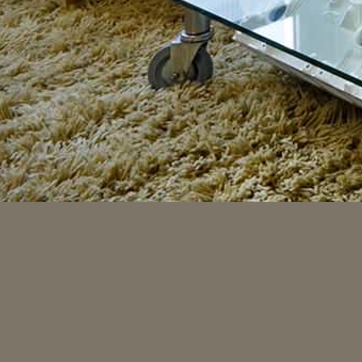
Material: carpet